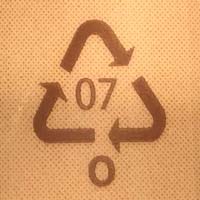
Plastic recycling code class: 7_other_resins